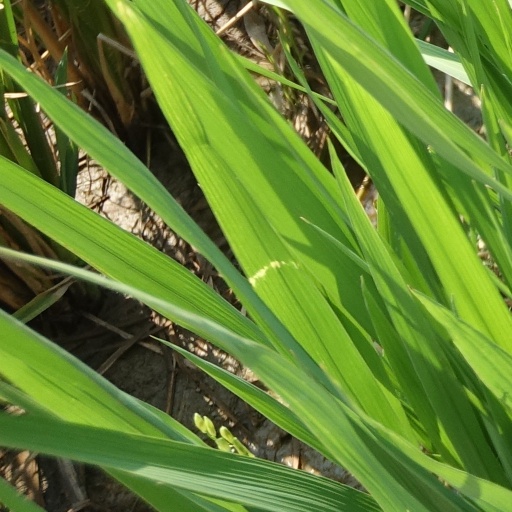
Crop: rice